Dornoch railway station

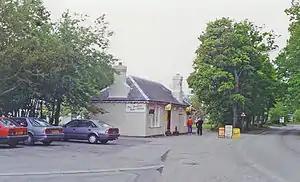
The former station in 1994

Dornoch railway station formerly served the town of Dornoch in Sutherland, Scotland.